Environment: real
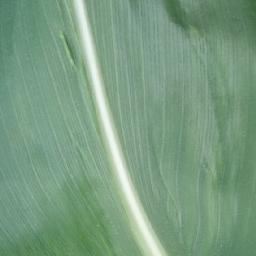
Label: healthy